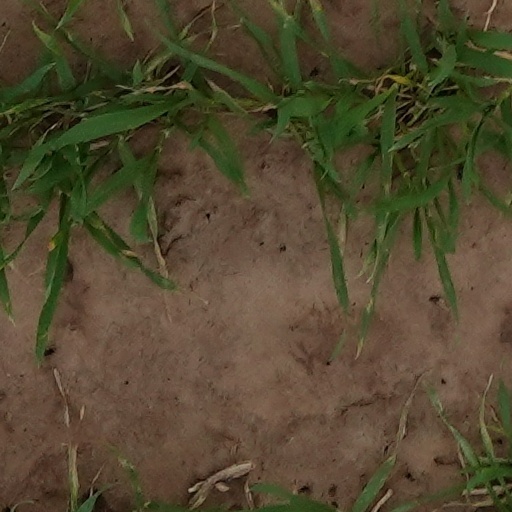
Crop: wheat